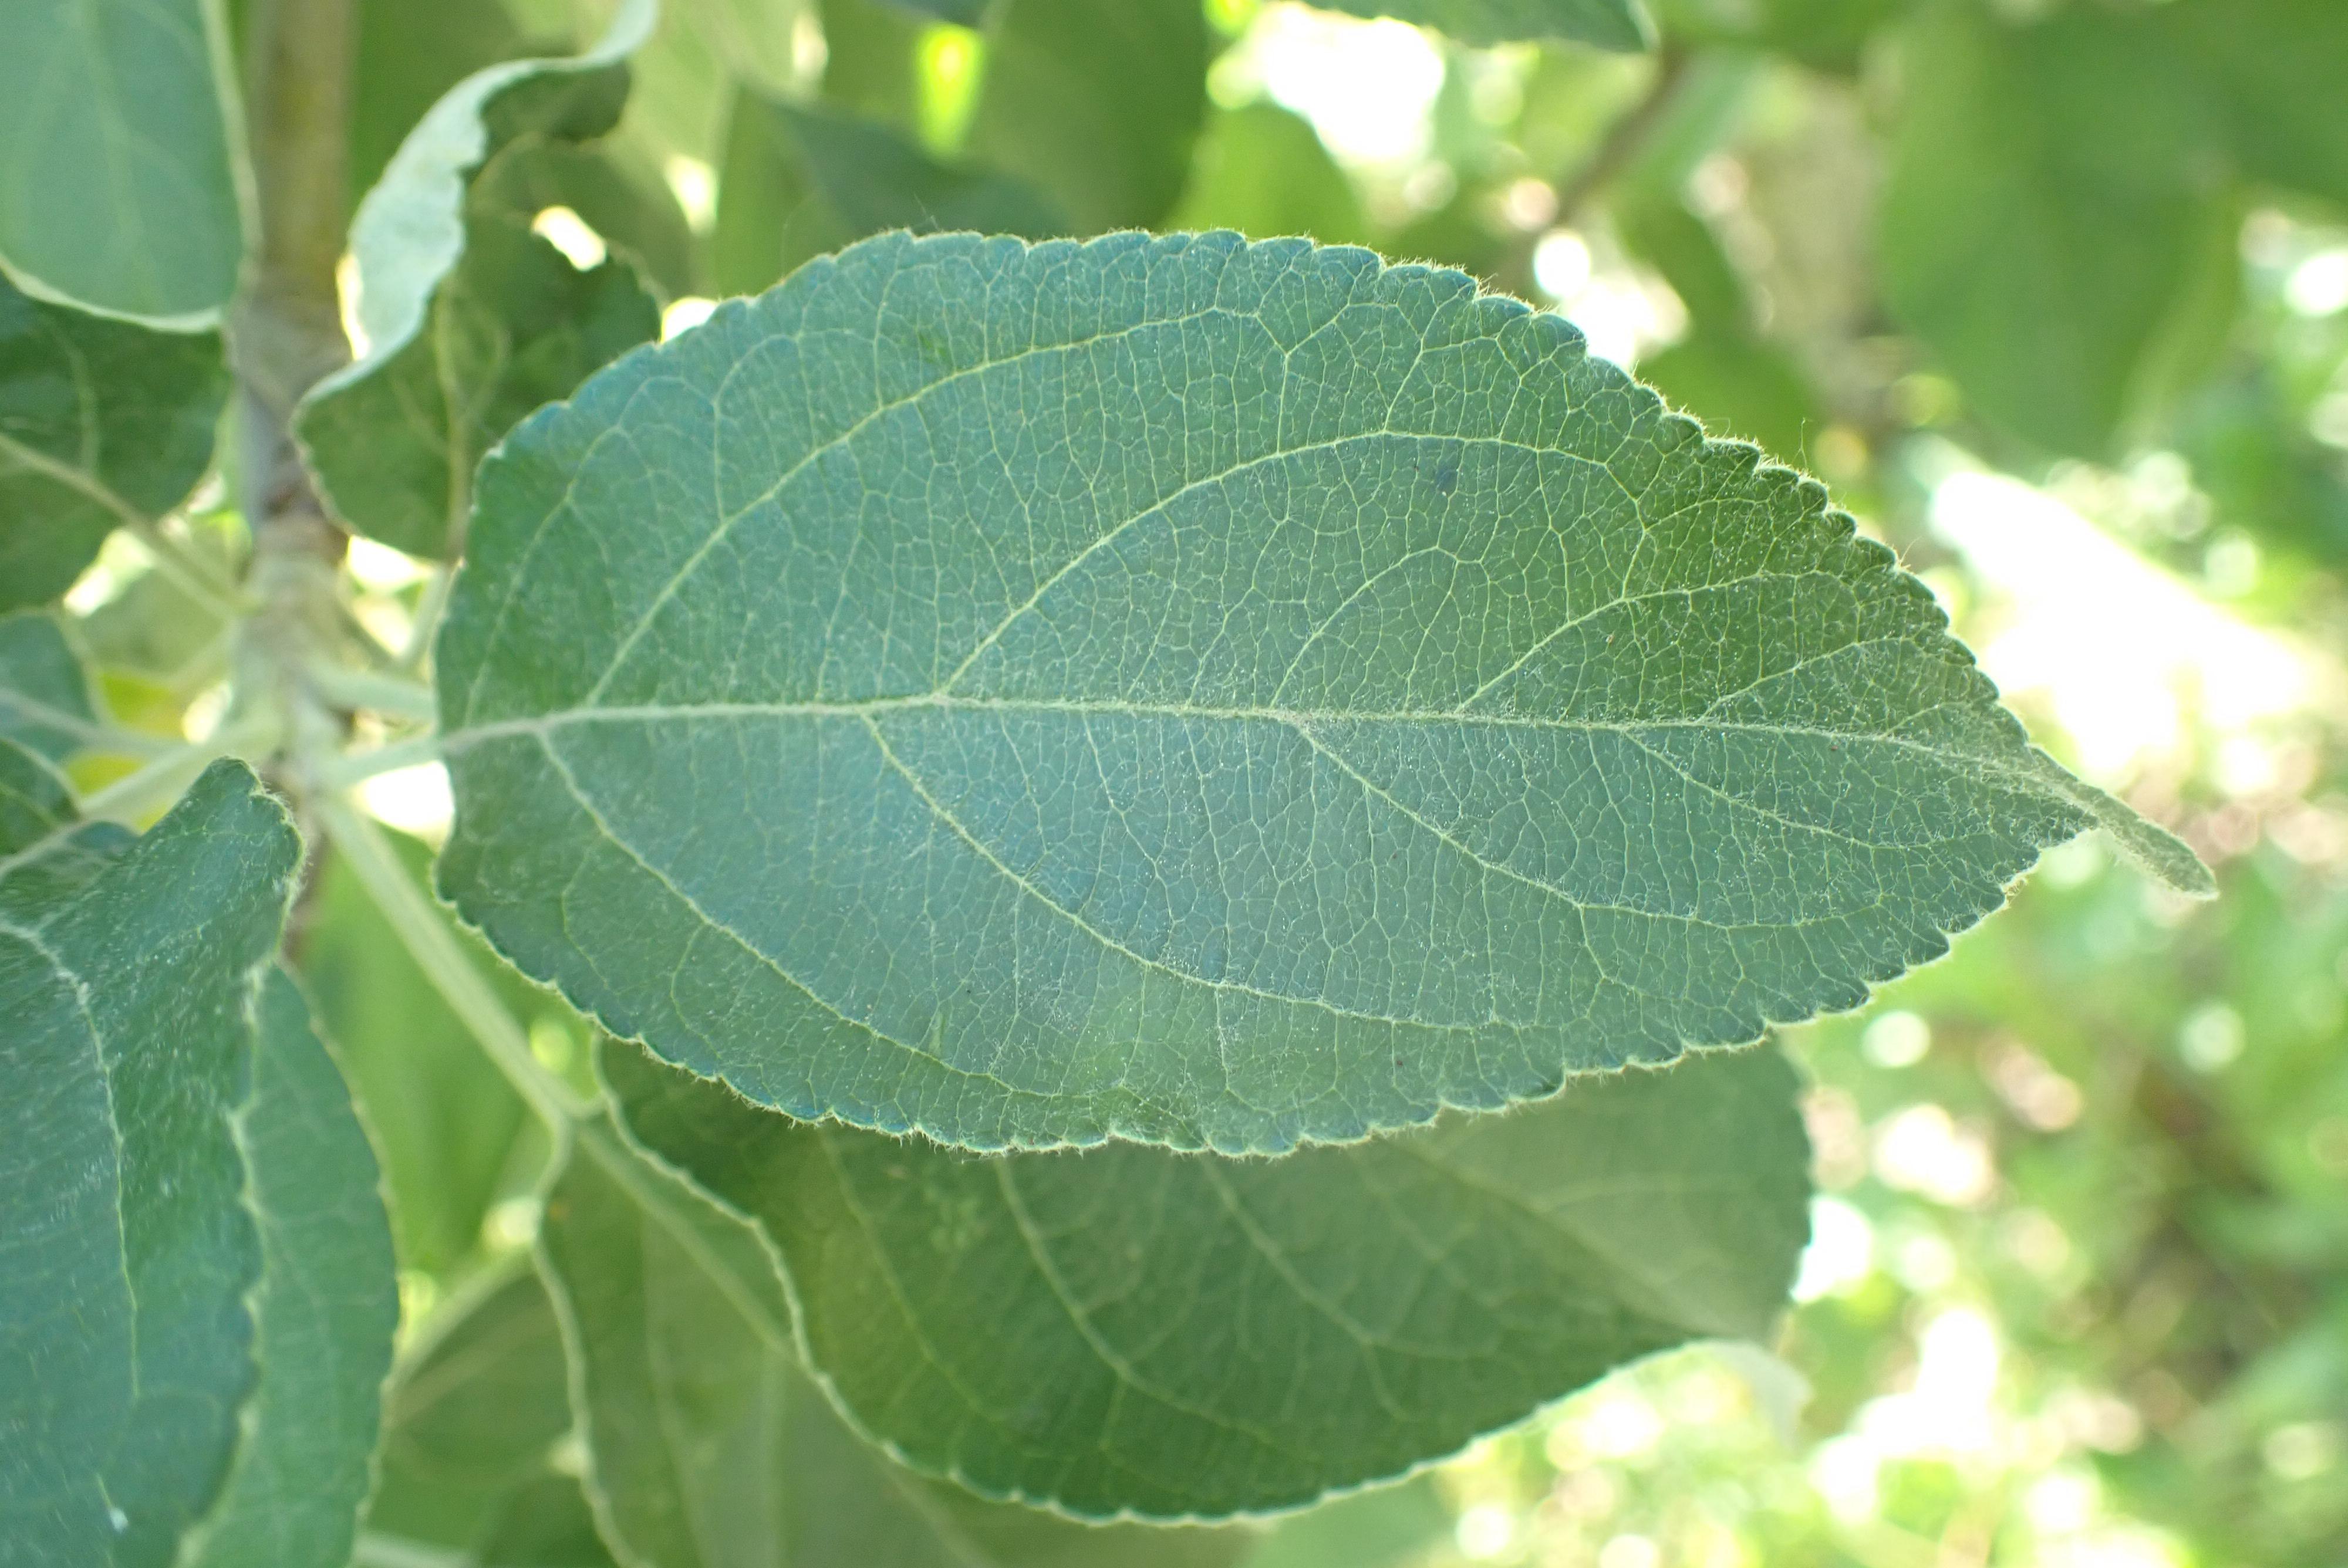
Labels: healthy